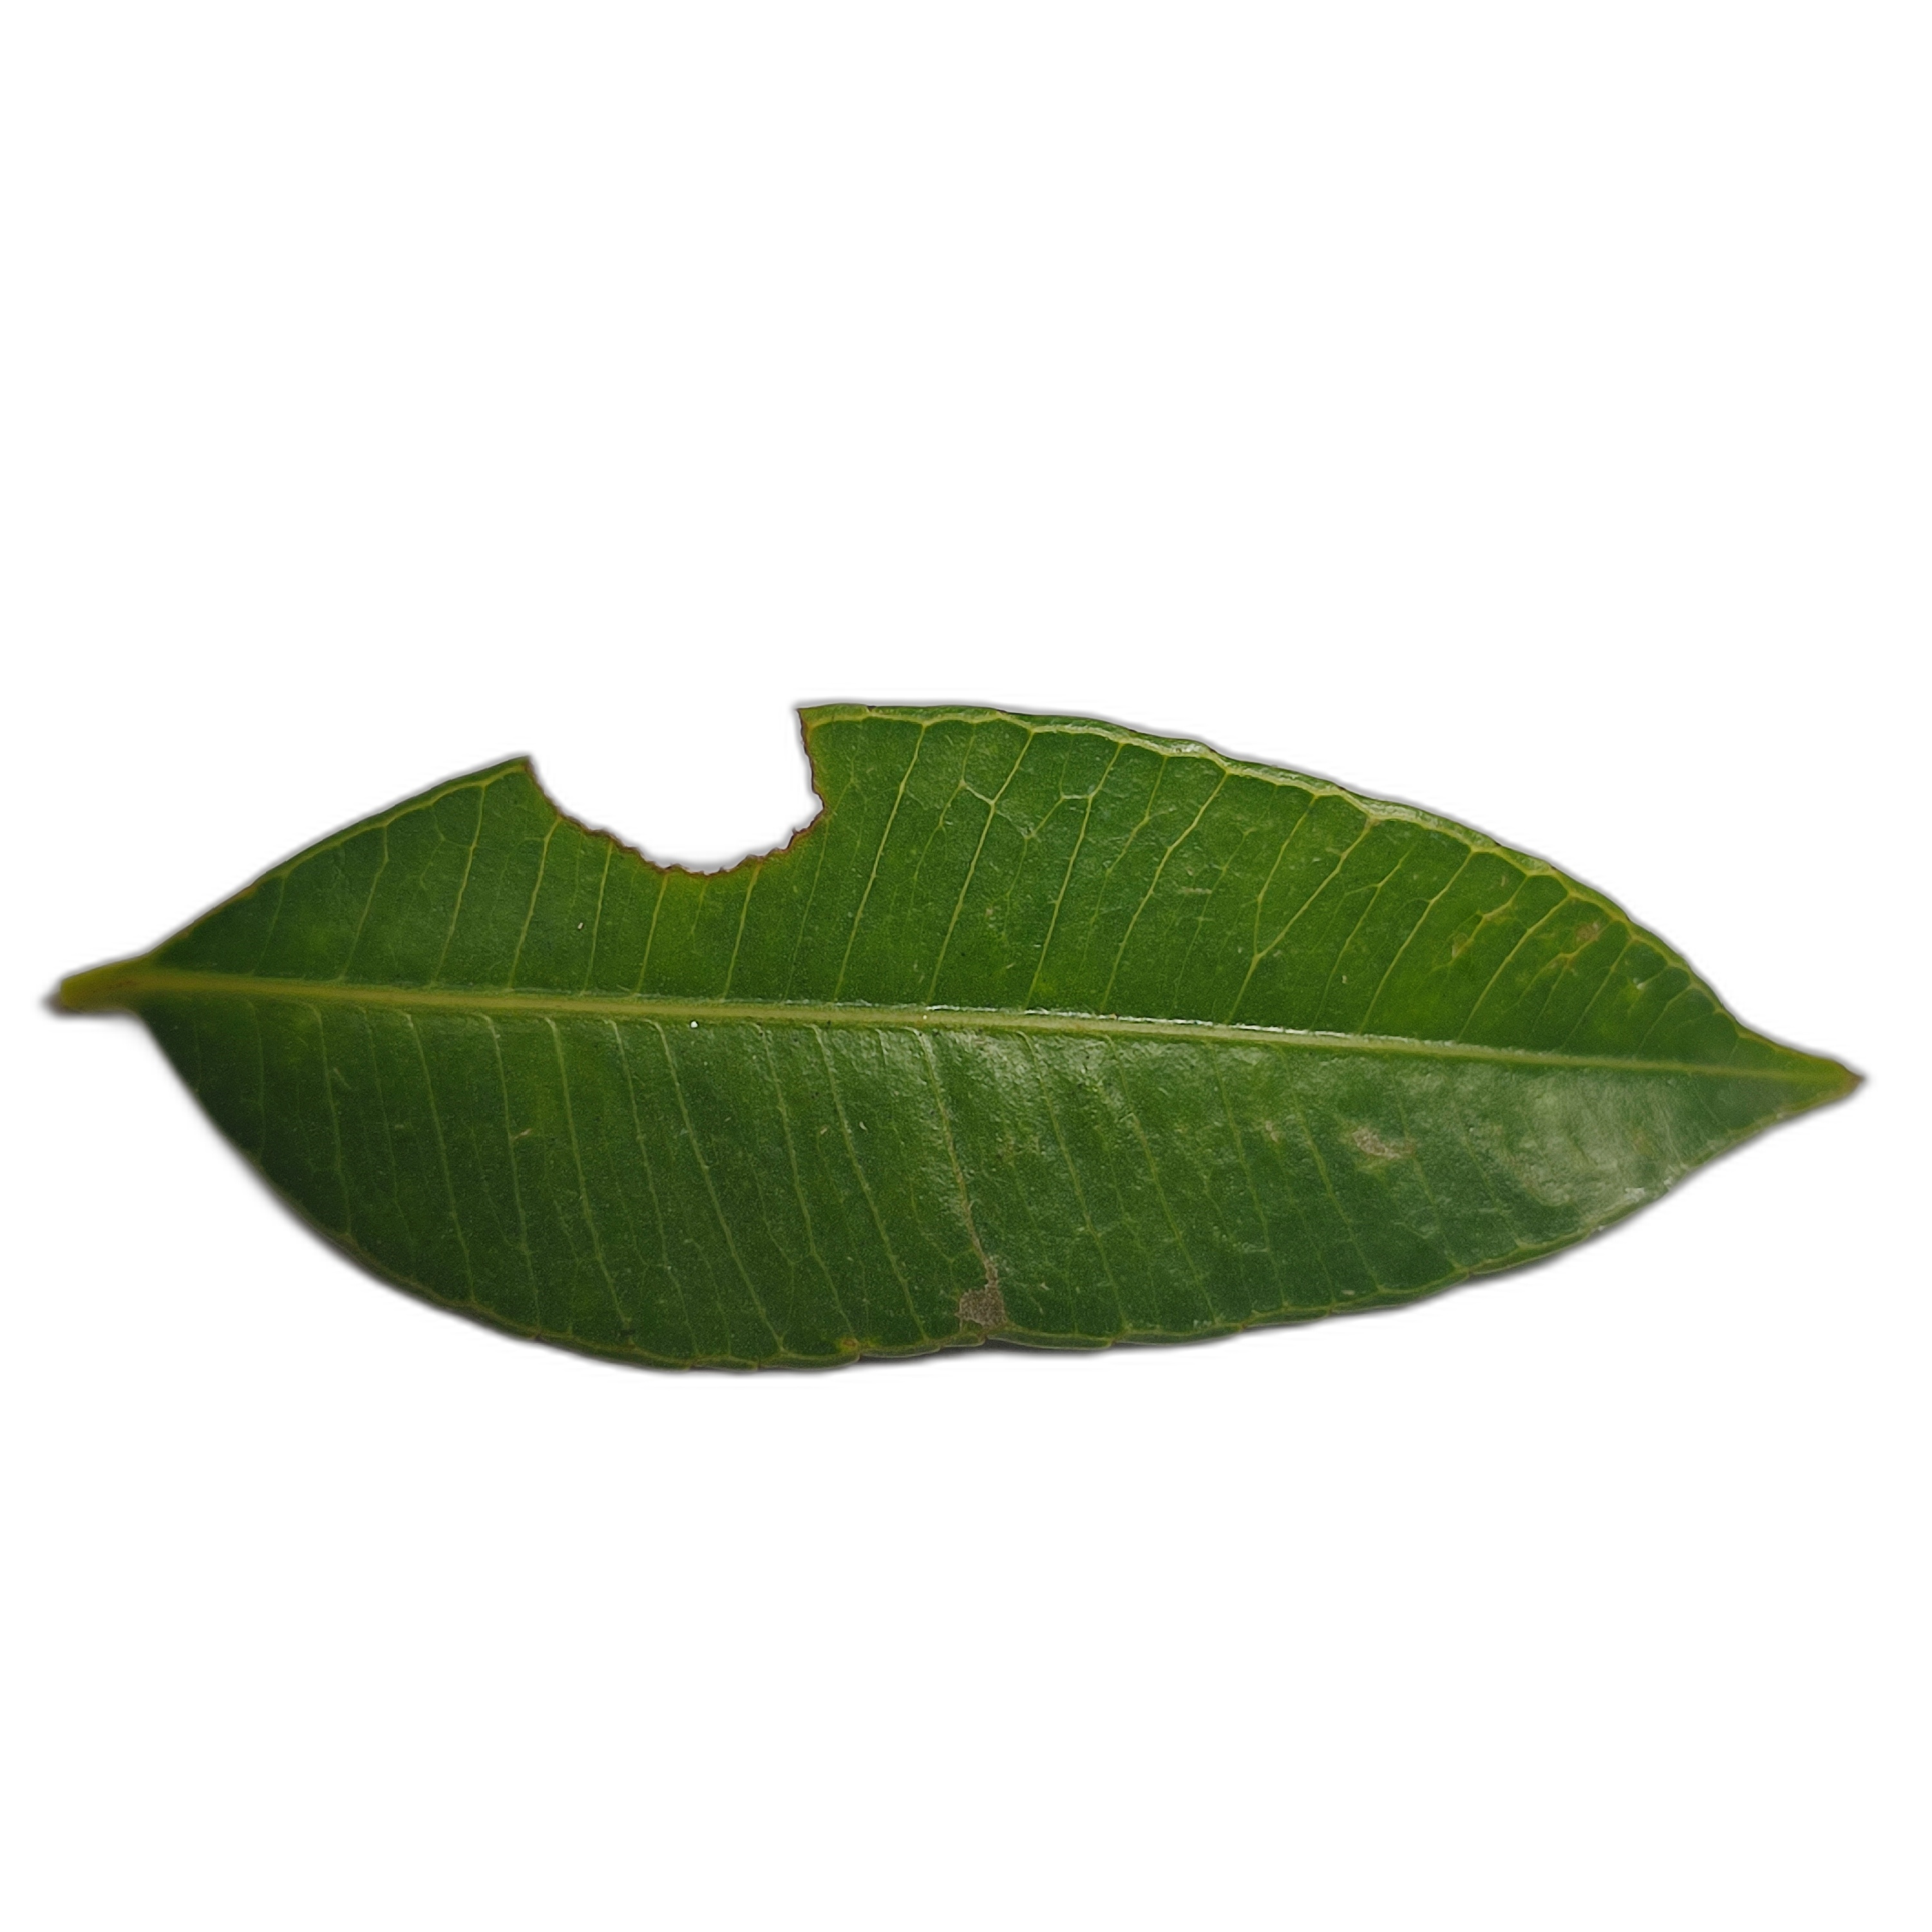
Label: not_healthy